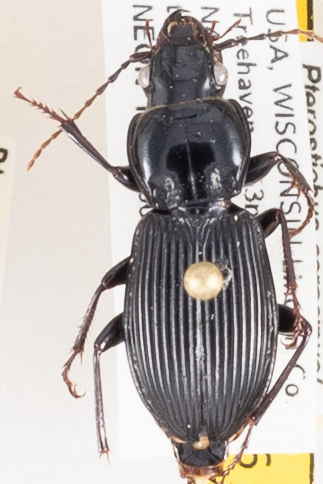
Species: Pterostichus coracinus
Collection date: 2020-08-04
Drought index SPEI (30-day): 2.09
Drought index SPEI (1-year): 2.09
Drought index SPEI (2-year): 2.09